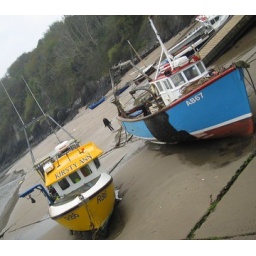
boats on the beach in Newquay.